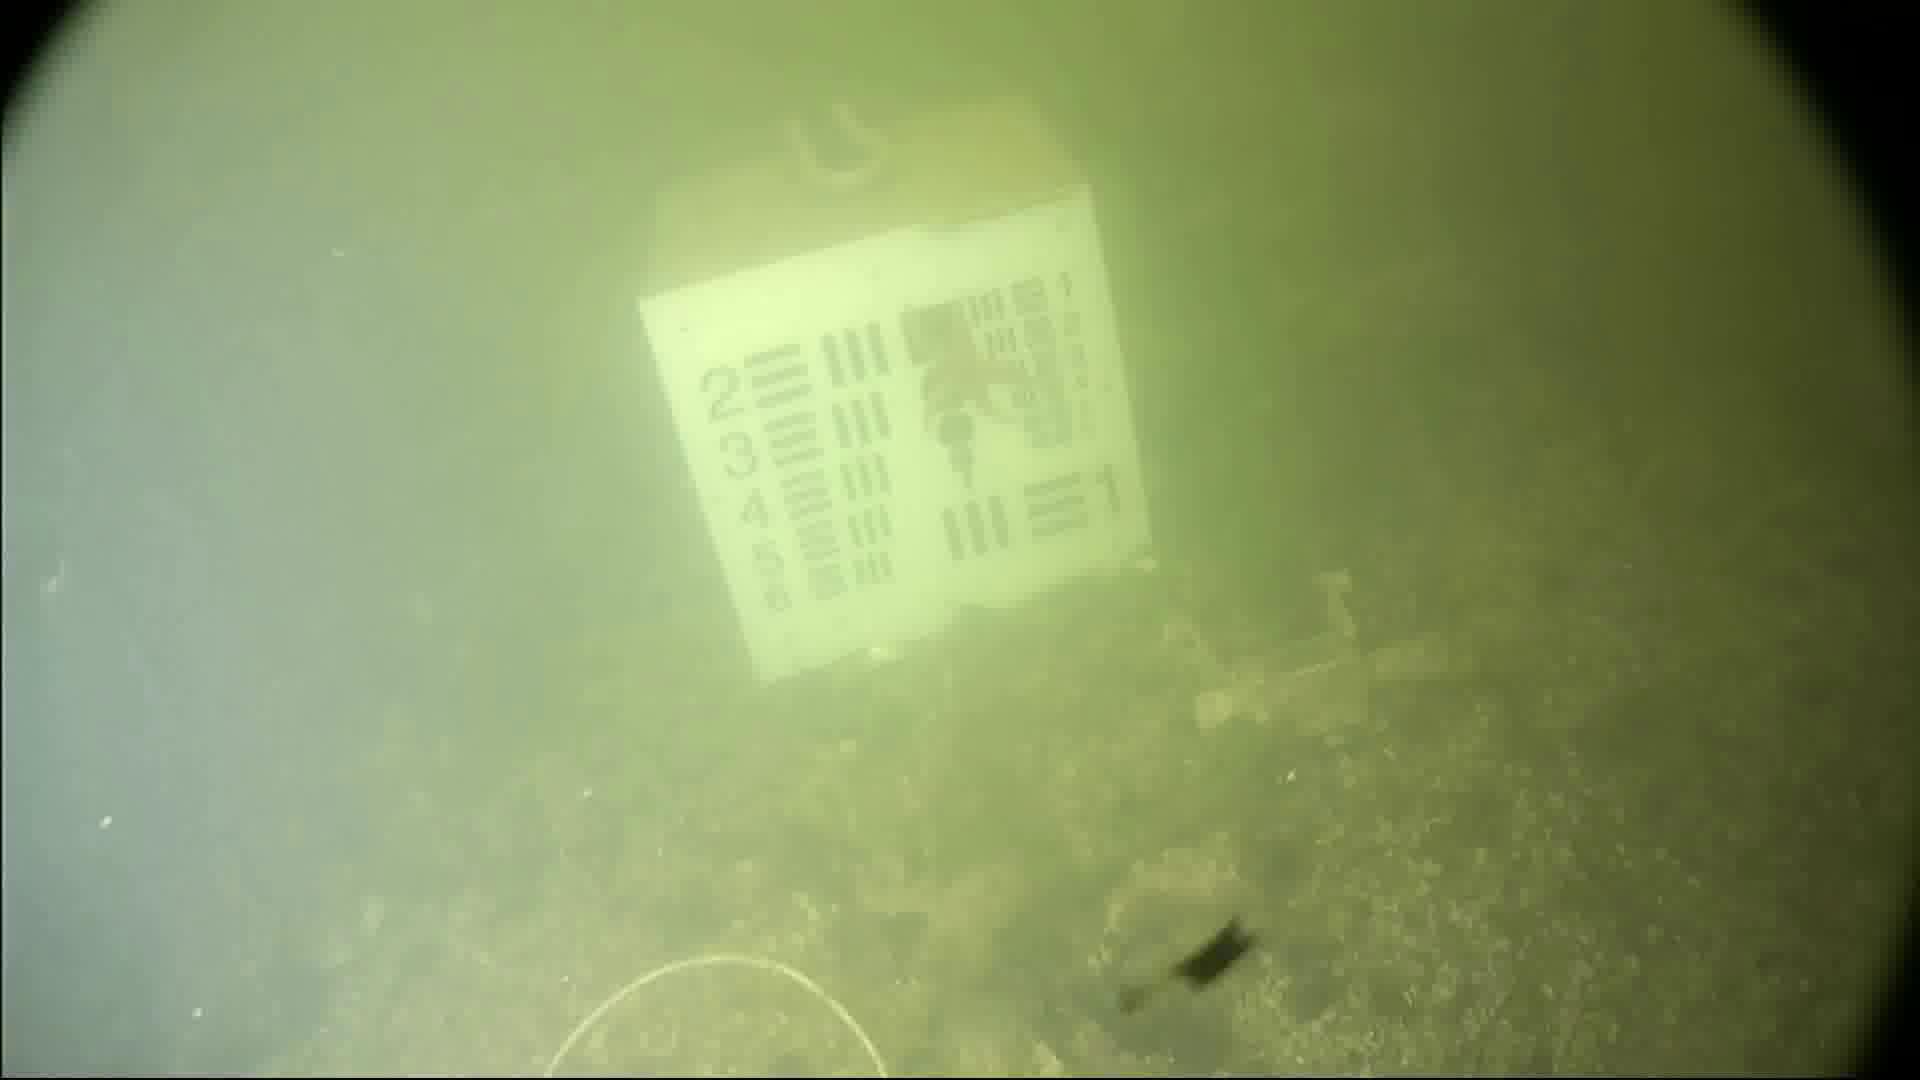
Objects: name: starfish